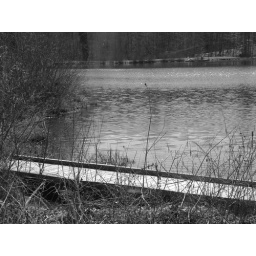
lake by my house